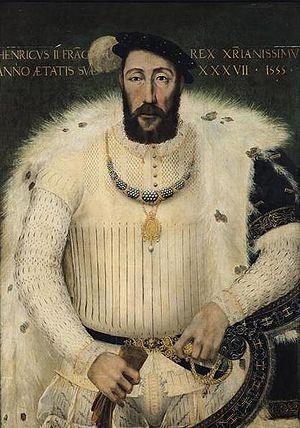
Le traité d'Outreau, parfois nommé traité de Boulogne, est signé au fort d'Outreau entre la France et l'Angleterre le 24 mars 1550, mettant fin à une guerre commencée le 8 août 1549. Il règle deux différends : Boulogne et l'Écosse. Le roi de France Henri II reprend Boulogne au Conseil de régence du roi Edouard VI et accorde sa protection en Écosse. Le traité est ratifié à Édimbourg par le régent d'Écosse le 18 avril.
Béthencourt-sur-Mer est une commune française située dans le département de la Somme en région Hauts-de-France.